Geography of Canada

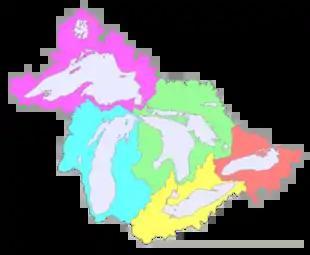
A map of the Great Lakes Basin showing the five sub-basins within. Left to right they are: Superior, including Nipigon's basin, (magenta); Michigan (cyan); Huron (pale green); Erie (yellow); Ontario (light coral).

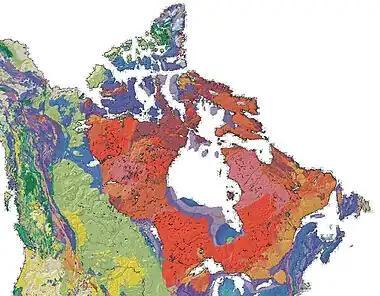
The Canadian Shield is a broad region of Precambrian rock (pictured in shades of red)

The northeastern part of Alberta, northern parts of Saskatchewan, Manitoba, Ontario and Quebec, all of Labrador and the Great Northern Peninsula of Newfoundland, eastern mainland Northwest Territories, most of Nunavut's mainland and, of its Arctic Archipelago, Baffin Island and significant bands through Somerset, Southampton, Devon and Ellesmere islands are located on a vast rock base known as the Canadian Shield. The Shield mostly consists of eroded hilly terrain and contains many lakes and important rivers used for hydroelectric production, particularly in northern Quebec and Ontario. The Shield also encloses an area of wetlands around the Hudson Bay. Some particular regions of the Shield are referred to as mountain ranges, including the Torngat and Laurentian Mountains.